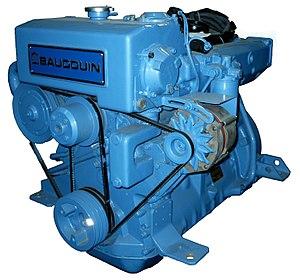
Moteur D106
Moteurs Baudouin est une entreprise française spécialisée dans la conception et la fabrication de moteurs principalement pour le secteur maritime.